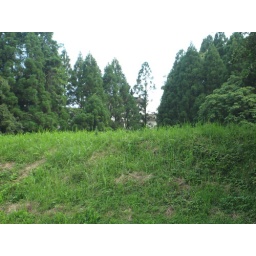
The white building you can see above the pond is my house.